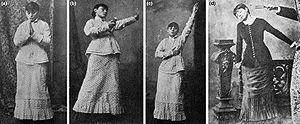
En français, le terme hypnose désigne à la fois des états modifiés de conscience, les pratiques thérapeutiques utilisées pendant cet état, et les techniques permettant de créer cet état.